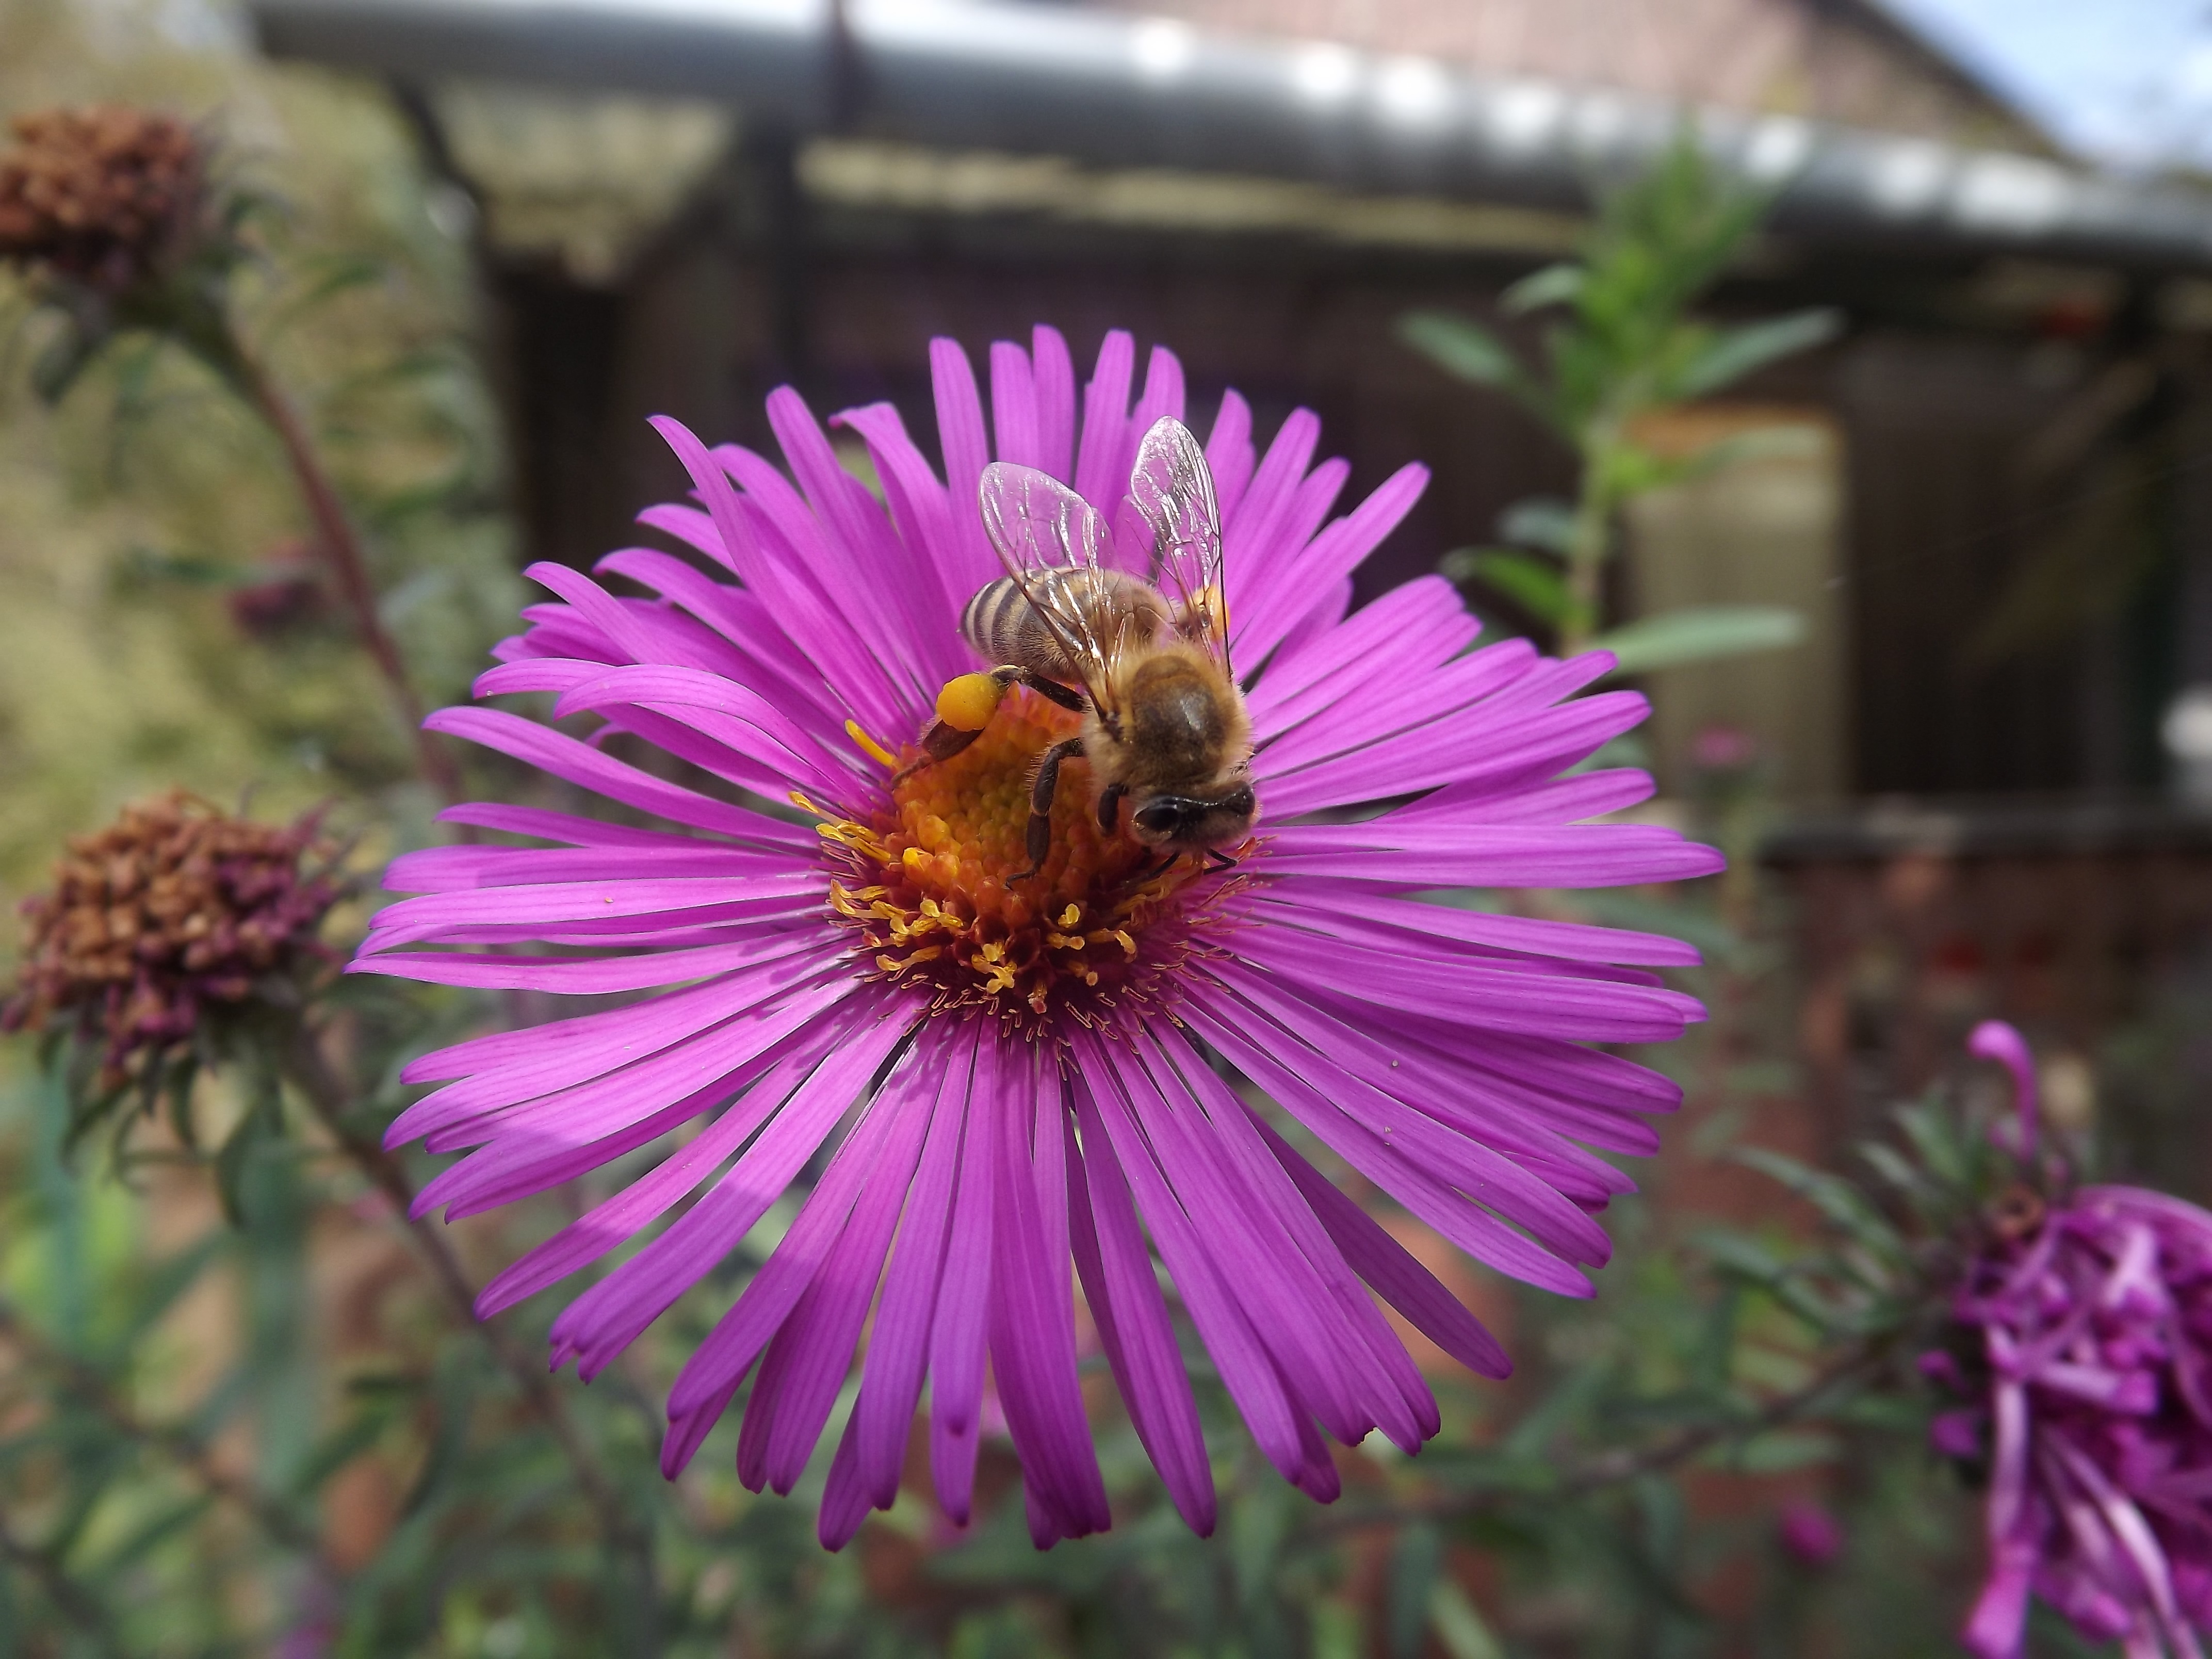
nature, blossom, plant, flower, petal, bloom, pollination, spring, insect, botany, garden, pink, flora, fauna, invertebrate, wildflower, flowers, aster, bee, nectar, macro photography, flowering plant, daisy family, dusting, spring bloom, annual plant, land plant, membrane winged insect